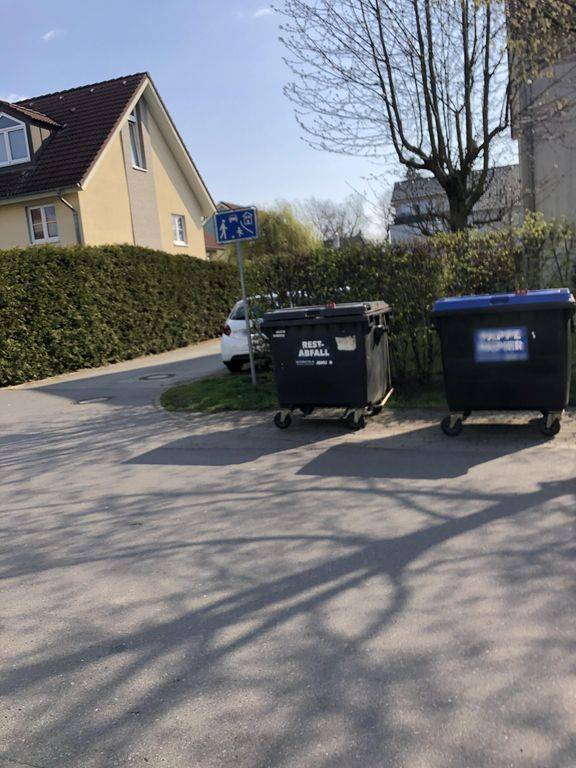
Region: Germany
Coordinates: 52.636, 13.321